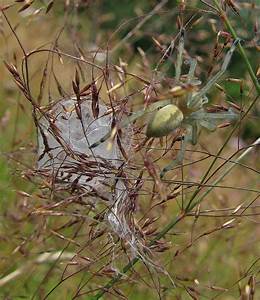
Label: ragno